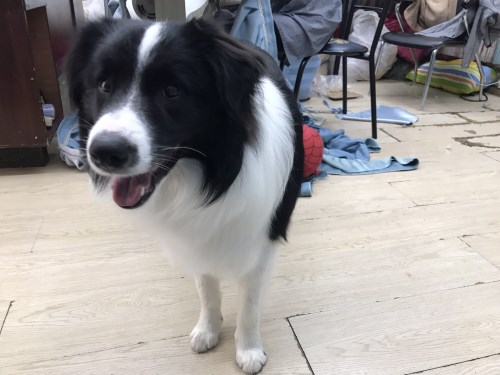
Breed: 2594-n000109-Border_collie